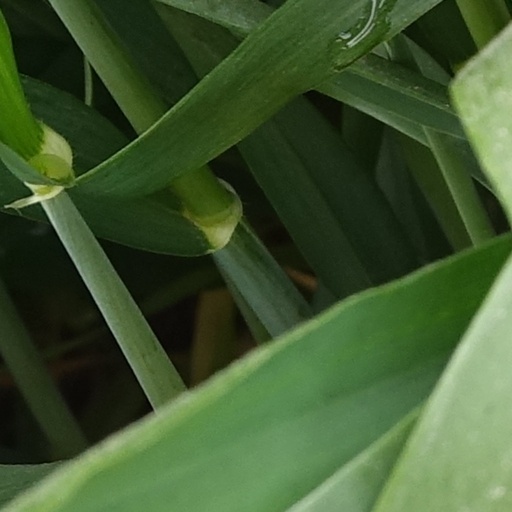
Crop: wheat